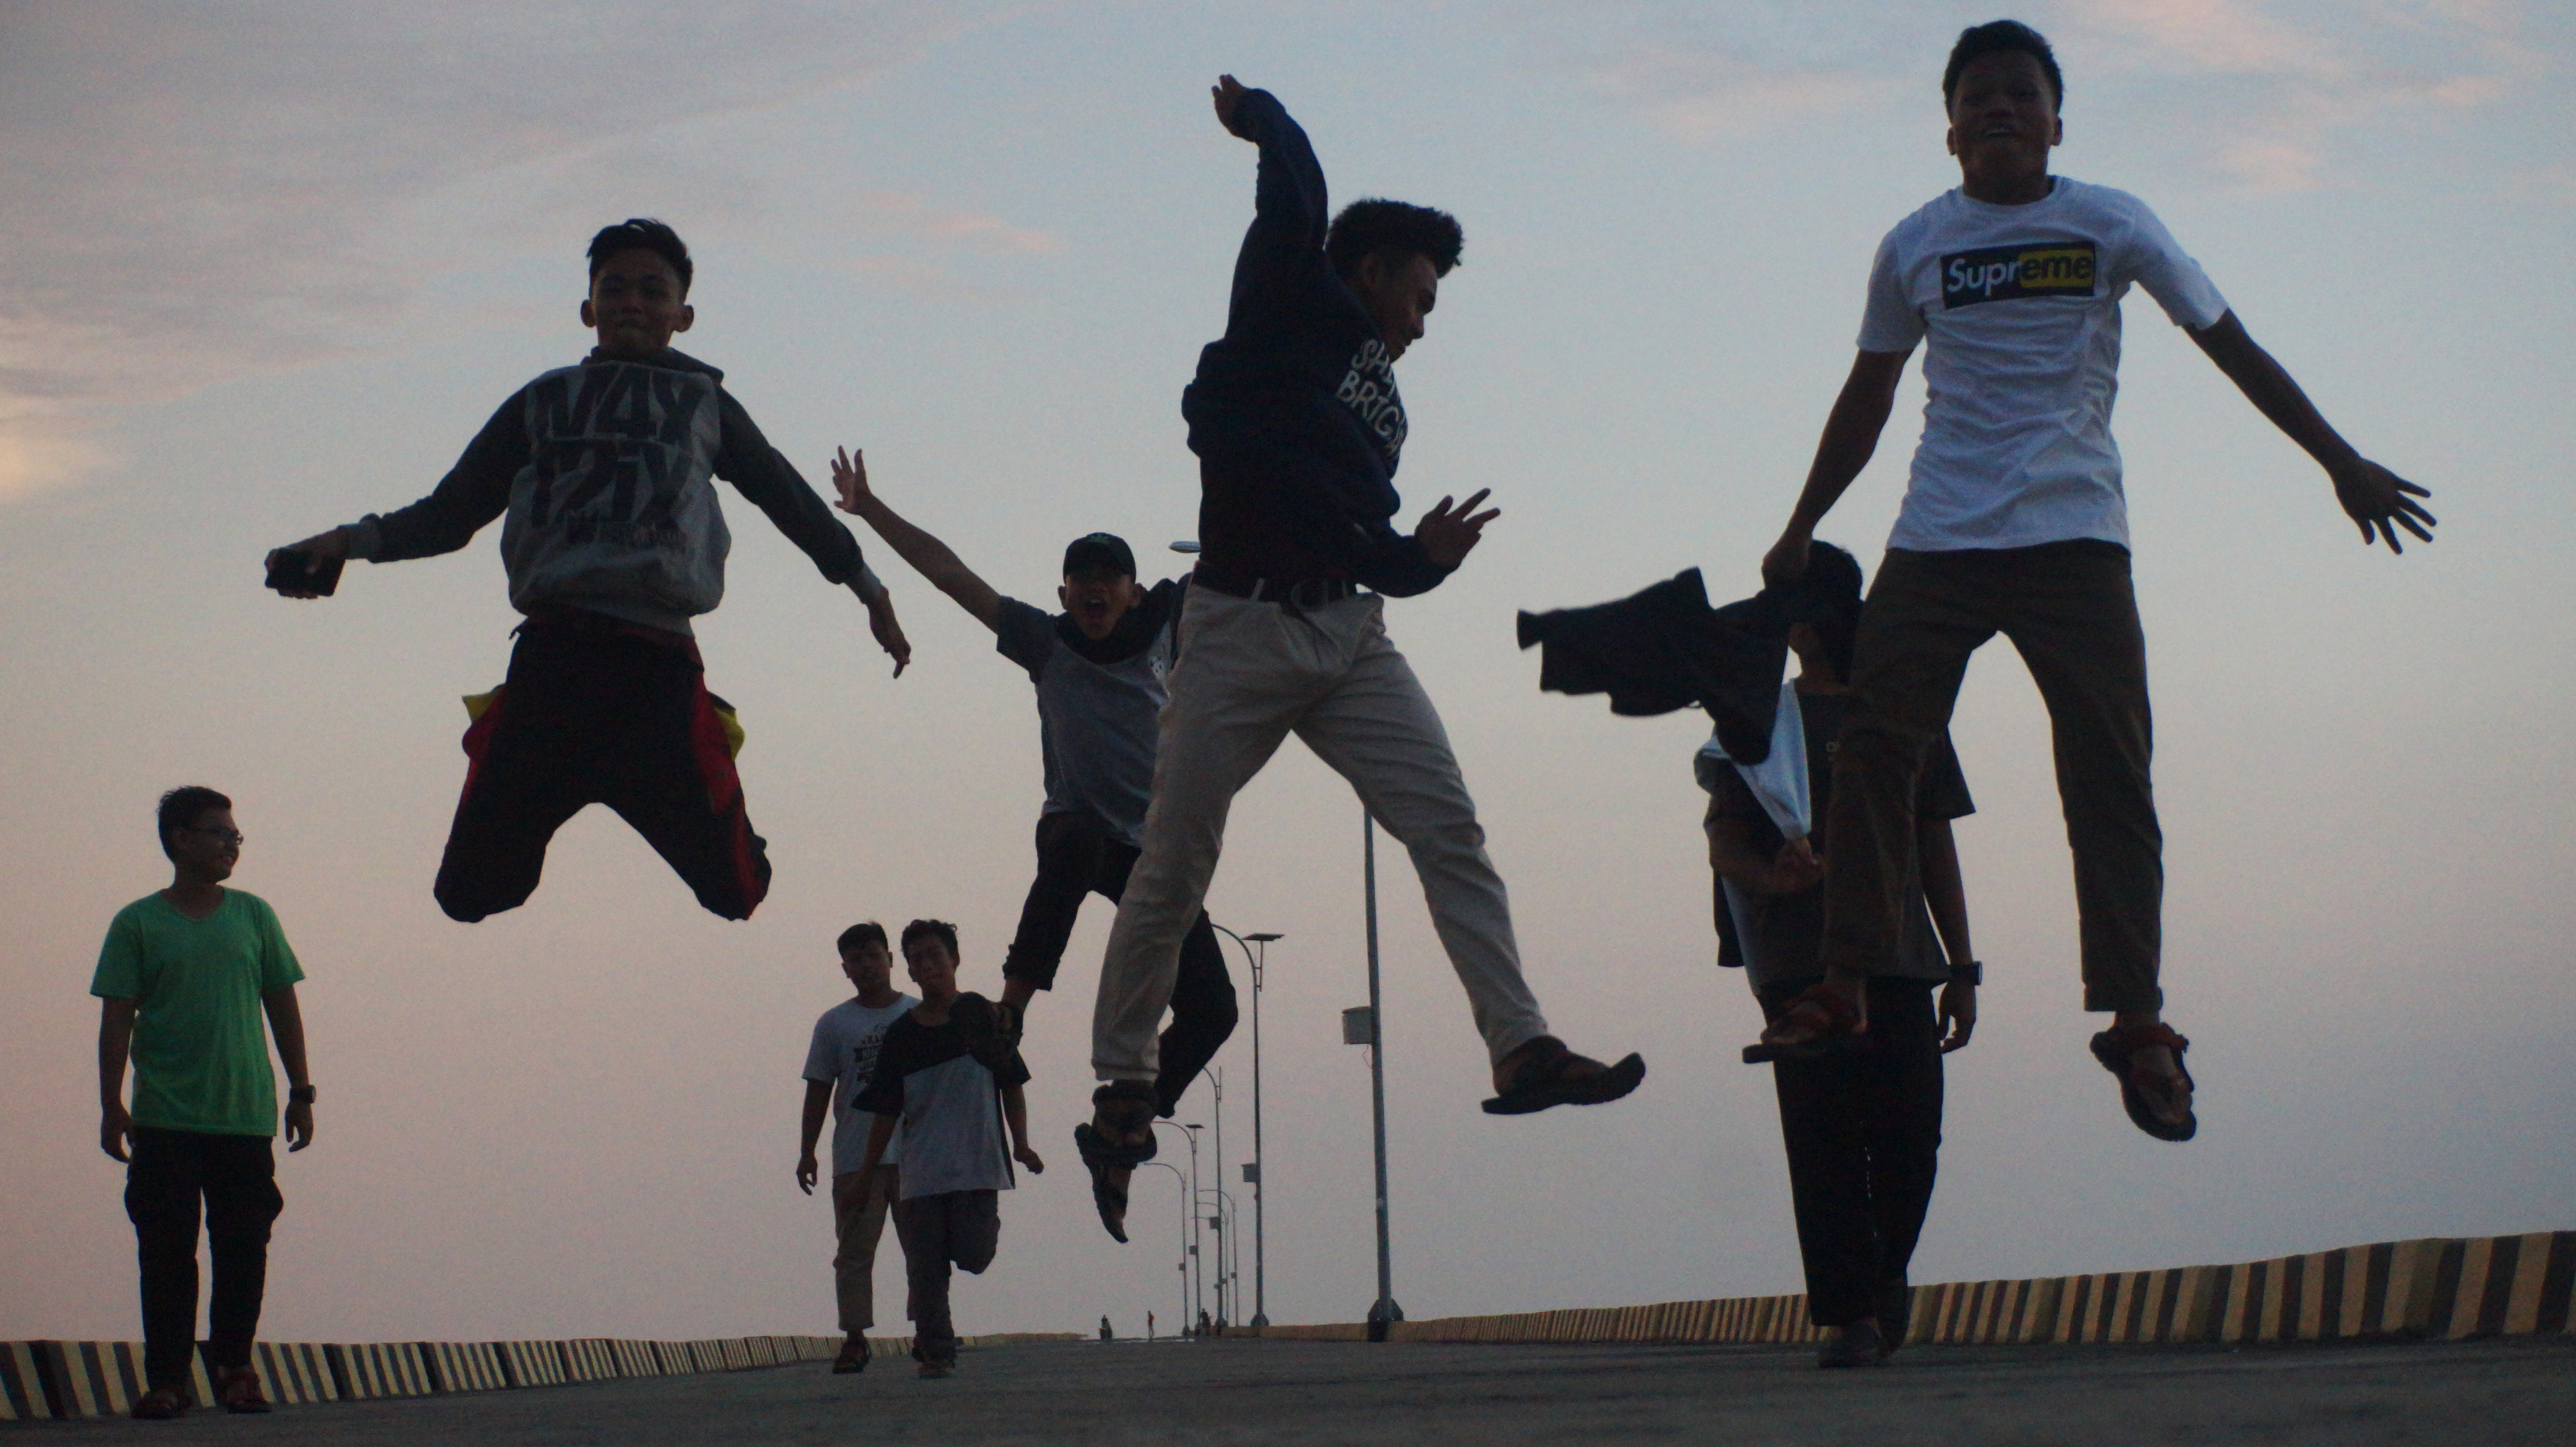
walking around, travel, beach, indonesia, Indonesian sea, happy, jumping, fun, gesture, exercise